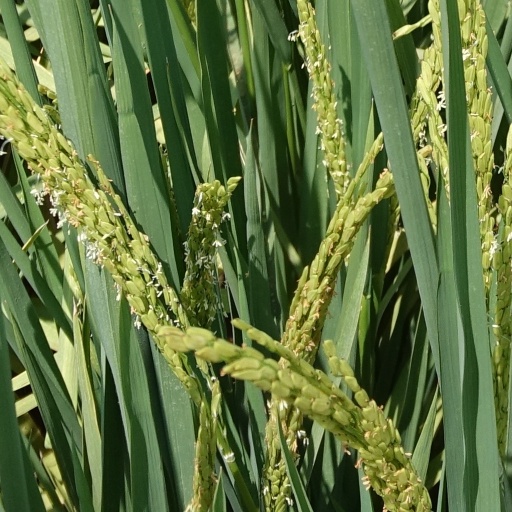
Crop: rice